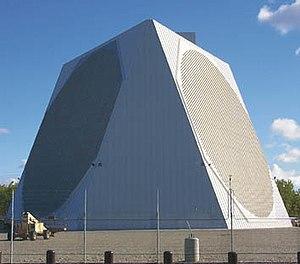
Le Commandement de la défense aérospatiale de l'Amérique du Nord est une organisation américano-canadienne dont la mission est la surveillance de l'espace aérien nord-américain, créée le 1ᵉʳ août 1957 et devenant effective le 12 mai 1958.
Le radar tridimensionnel à balayage électronique est un radar qui utilise une antenne formée d'un très grand nombre d'ouvertures de tubes de guides d'ondes sur une surface plane, une antenne réseau à commande de phase, et qui balaie horizontalement et verticalement avec un ou plusieurs faisceaux minces pour donner très rapidement une représentation en trois dimensions de l'espace sondé.
Le radar est un système qui utilise les ondes électromagnétiques pour détecter la présence et déterminer la position ainsi que la vitesse d'objets tels que les avions, les bateaux, ou la pluie. Les ondes envoyées par l'émetteur sont réfléchies par la cible, et les signaux de retour sont captés et analysés par le récepteur, souvent situé au même endroit que l'émetteur. La distance est obtenue grâce au temps aller/retour du signal, la direction grâce à la position angulaire de l'antenne où le signal de retour a été capté et la vitesse avec le décalage de fréquence du signal de retour généré selon l'effet Doppler. Il existe également différentes informations trouvées par le rapport entre les retours captées selon des plans de polarisation orthogonaux.
Un radar d'alerte précoce est un système radar utilisé principalement pour la détection à longue distance de ses cibles, c'est-à-dire qu'il permet d'alerter les défenses le plus tôt possible avant que l'intrus atteigne sa cible, ce qui donne aux défenses antiaériennes un maximum de temps pour opérer. Cela contraste avec les systèmes utilisés principalement pour le suivi ou la conduite de missiles, qui ont tendance à avoir une portée réduite mais offrant une précision beaucoup plus grande.